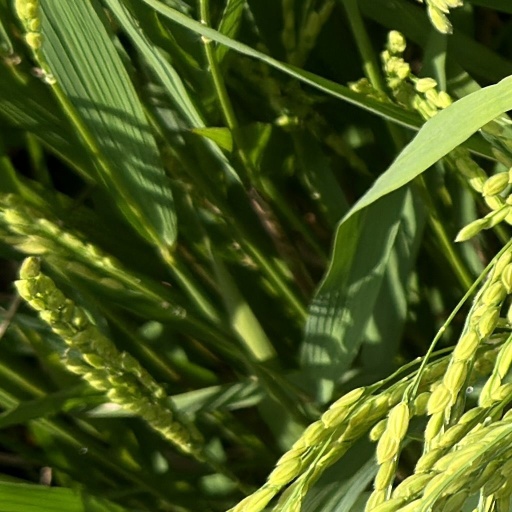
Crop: rice